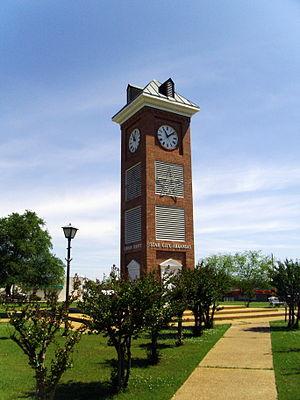
La ville de Star City est le siège du comté de Lincoln, dans l'Arkansas, aux États-Unis. Sa population s’élevait à 2 274 habitants lors du recensement de 2010, estimée à 2 150 habitants en 2016.